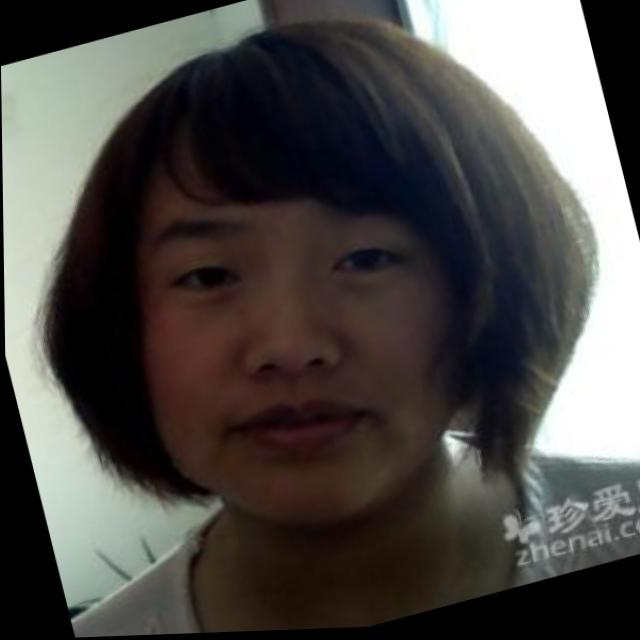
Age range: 21-44